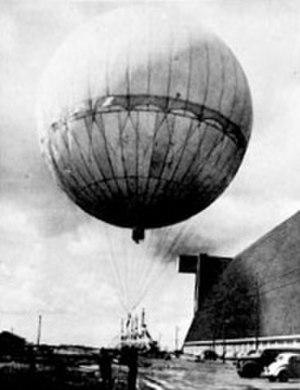
Le projet Fugo, signifiant projet « série 2 » ou « type B », est une campagne de bombardement des côtes nord-américaines lancée par le Japon durant la Seconde Guerre mondiale. Des ballons à gaz sans équipage, nommés fūsen bakudan ou Fu-gō heiki, ont été lâchés des plages de Honshu. Ils étaient faits de papier de mûrier et de colle à base de konnyaku. Pour atteindre leur cible à plus de 10 000 km de distance et y lâcher des bombes incendiaires et explosives, ils dérivaient dans les forts courants d'altitude, appelé courants-jets. Ces derniers avaient été découverts dans les années 1920 par Ōishi Wasaburō.
Un ballon à gaz est un ballon non motorisé gonflé d'un gaz plus léger que l'air, en général du dihydrogène, du gaz d'éclairage ou de l'hélium, contrairement à la montgolfière, dont l'enveloppe est gonflée d'air chaud. Comme tout aérostat, c'est-à-dire un aéronef se sustentant grâce à la poussée d'Archimède.